Jablanik

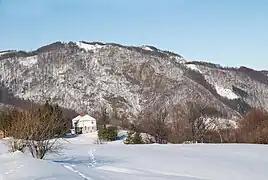
Jablanik mountain - place Debelo brdo - The top and the northern slopes of the mountain Jablanik and mountain lodge at Debelo Brdo

Jablanik (Serbian Cyrillic: Јабланик) is a mountain in western Serbia, near the town of Valjevo. Its highest peak "Jablanik" has an elevation of 1,275 meters above sea level.